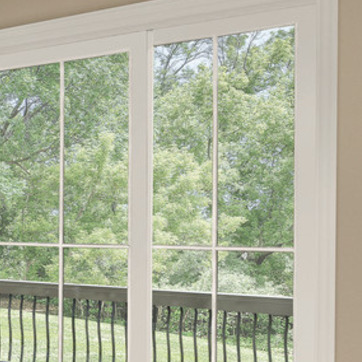
Material: glass